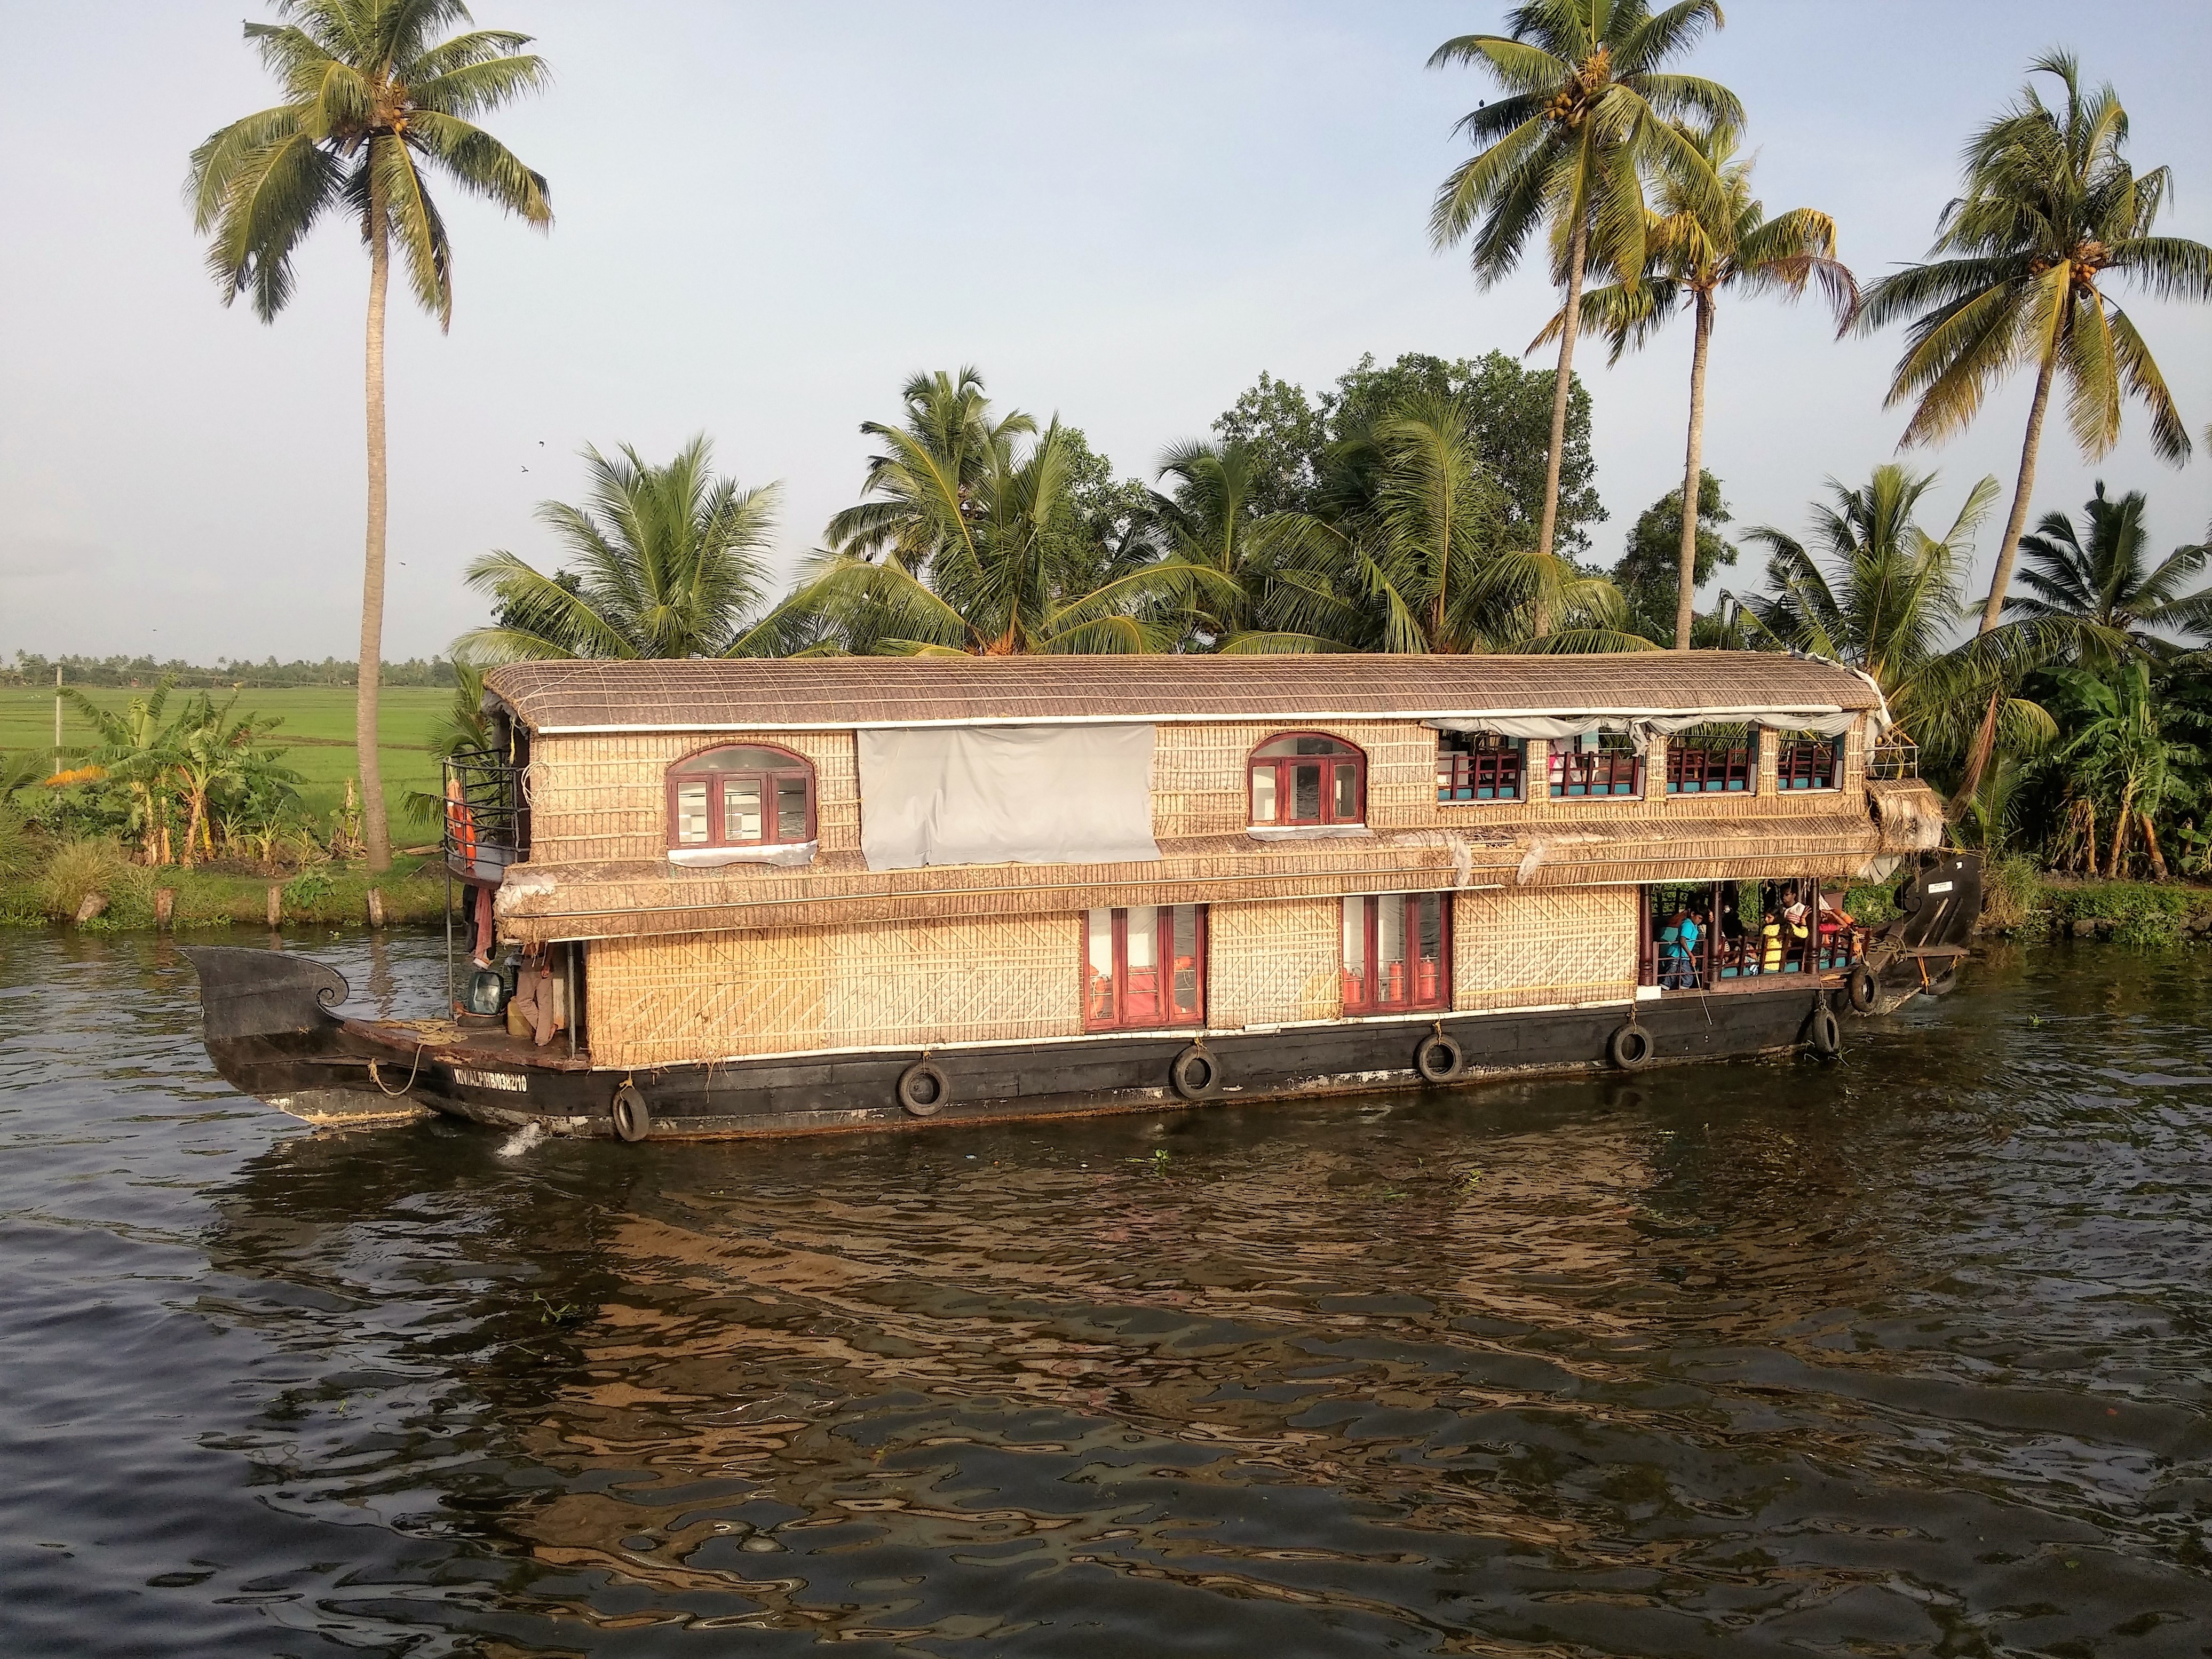
sea, boat, river, vehicle, boathouse, waterway